John Lennon

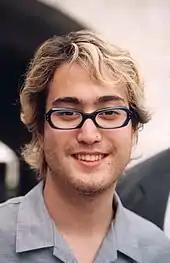
Sean Lennon at a Free Tibet event in 1998

In New York, at approximately 5:00 p.m. on 8 December 1980, Lennon autographed a copy of "Double Fantasy" for Mark David Chapman before leaving The Dakota with Ono for a recording session at the Record Plant. After the session, Lennon and Ono returned to the Dakota in a limousine at around 10:50p.m. (EST). They left the vehicle and walked through the archway of the building. Chapman then shot Lennon twice in the back and twice in the shoulder at close range. Lennon was rushed in a police cruiser to the emergency room of Roosevelt Hospital, where he was pronounced dead on arrival at 11:15p.m. (EST).